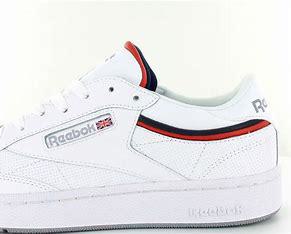
Brand: Reebok
Model: Club C 85 Mu